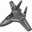
Label: airplane